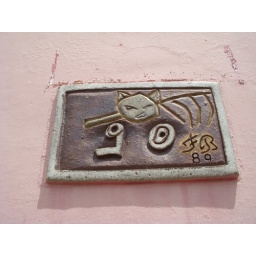
cat door number in downtown olinda